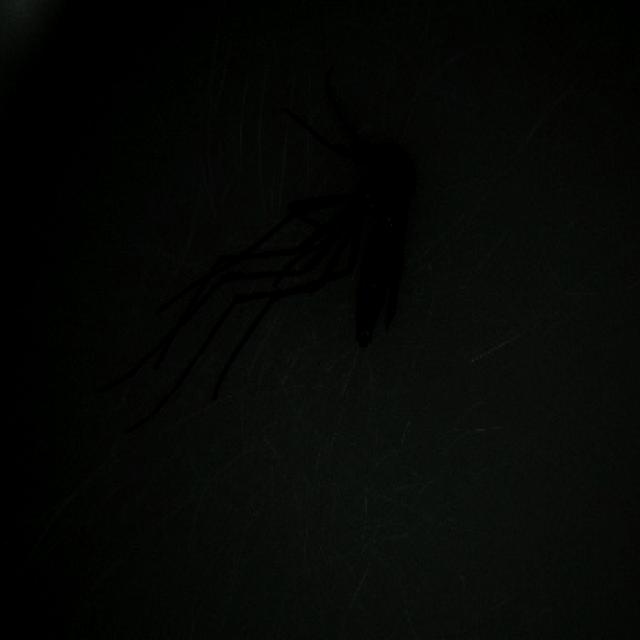
Species: aedes_albopictus